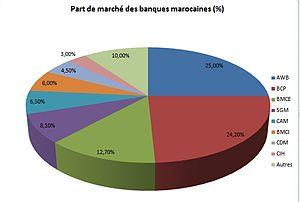
Répartition des parts de marché des banques marocaines en 2012
Les établissements financiers au Maroc se composent de banques de détail, de banques d'investissement, de sociétés de financement et de transfert de fond et de banques extraterritoriales.
Le Maroc, ou depuis 1957, en forme longue le royaume du Maroc, autrefois l'Empire chérifien, est un État unitaire régionalisé situé en Afrique du Nord. Son régime politique est une monarchie constitutionnelle. Sa capitale est Rabat et sa plus grande ville Casablanca.